The Kinks Are the Village Green Preservation Society

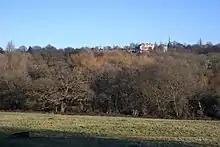
The Kinks photographed the album cover in mid-August1968 on Hampstead Heath, north-west London ("pictured 2011").

"Last of the Steam-Powered Trains" is likely the last song Ray wrote for "Village Green". Its lyrics describe a steam train that has outlived its usefulness and moved to a museum. The composition coincided with a years-long reduction in the British railway network and the replacement of steam trains by diesel engines, a change which went into effect two months before the song's recording. Based around the riff of Howlin' Wolf's 1956 song "Smokestack Lightning" – a popular recording among early 1960s British R&B groups – the song recalls the Kinks' roots as an R&B focused band. Several commentators regard the song as Ray's criticism of early British R&B groups for being inauthentic compared to the American blues artists who wrote many of the songs they recorded, while others think it expresses his feelings of disconnect from contemporary culture.